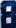
Number: 8